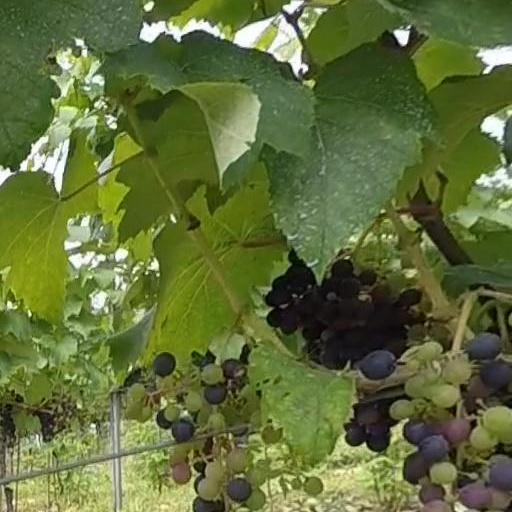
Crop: grape